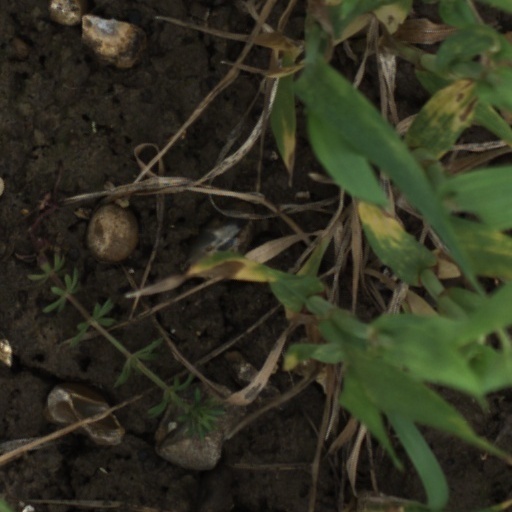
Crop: wheat